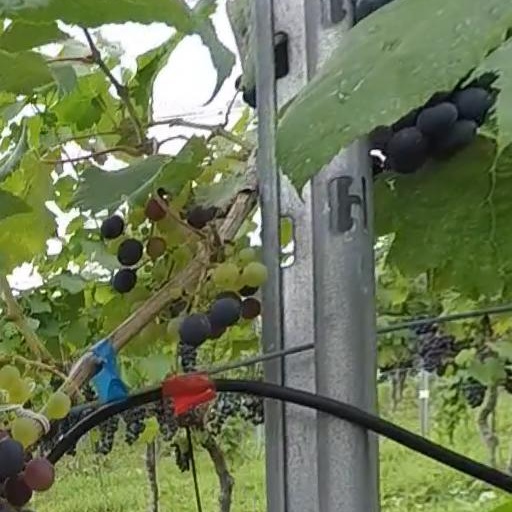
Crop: grape